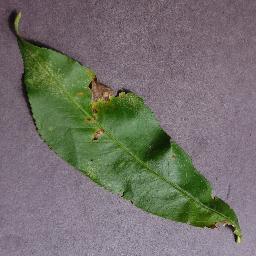
Label: Peach___Bacterial_spot